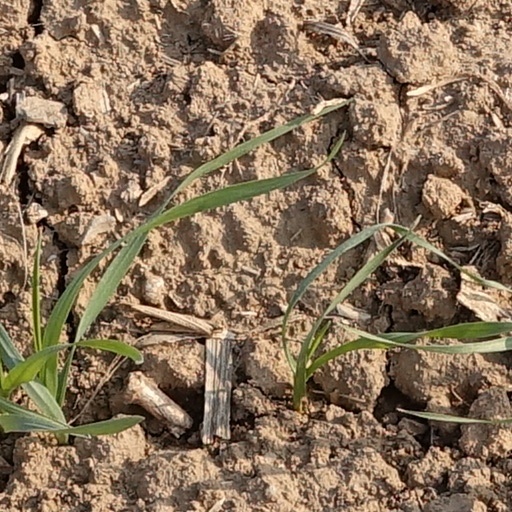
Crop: wheat